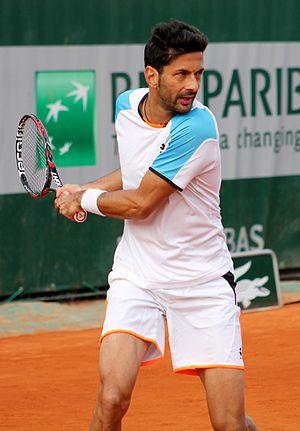
Julian Knowle, né le 29 avril 1974 à Lauterach, est un joueur de tennis autrichien professionnel entre 1992 et 2017.